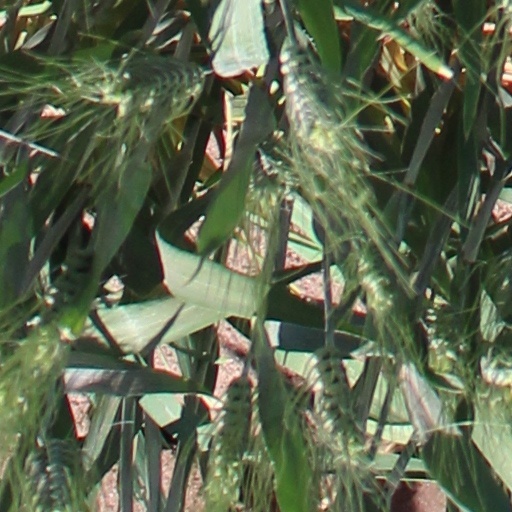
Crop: wheat